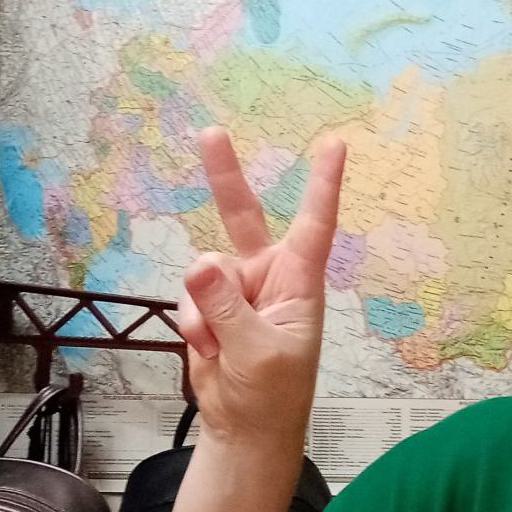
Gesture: peace